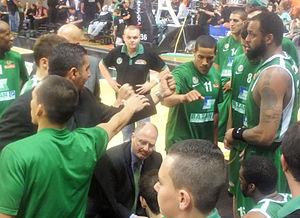
Le Maccabi Haïfa Basketball Club est un club de basket-ball professionnel israélien, section du club omnisports du Maccabi Haïfa. Le club joue à Haïfa.